Manuel Martín Cuenca

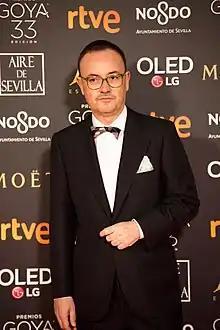
Goya in 2019

Manuel Martín Cuenca (born 30 November 1964) is a Spanish film director. He directed more than ten films since 1990.